Moncada, Tarlac

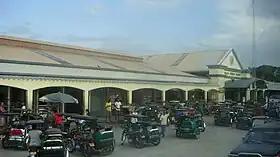
Public market

Moncada is politically subdivided into 37 barangays, as shown below. Each barangay consists of puroks and some have sitios.